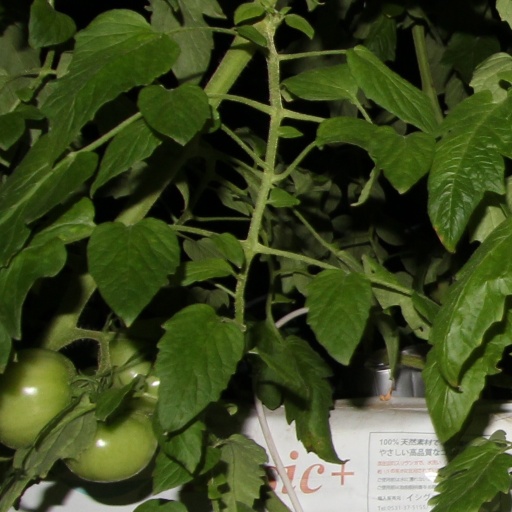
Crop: tomato